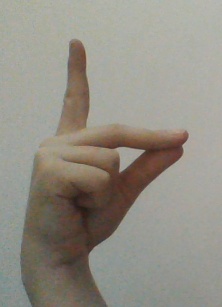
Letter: ta